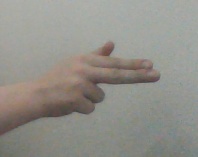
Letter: ghain